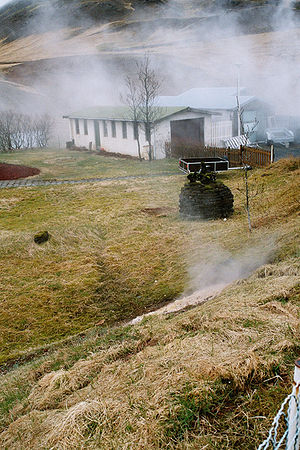
Hveragerði
Varme kilder i Hveragerði
Hveragerði er en mindre by på Island, beliggende ca. 40 km øst for hovedstaden Reykjavík.